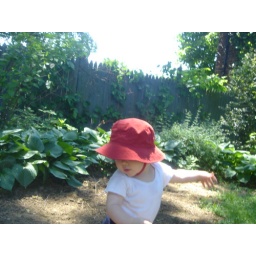
red hat in the garden